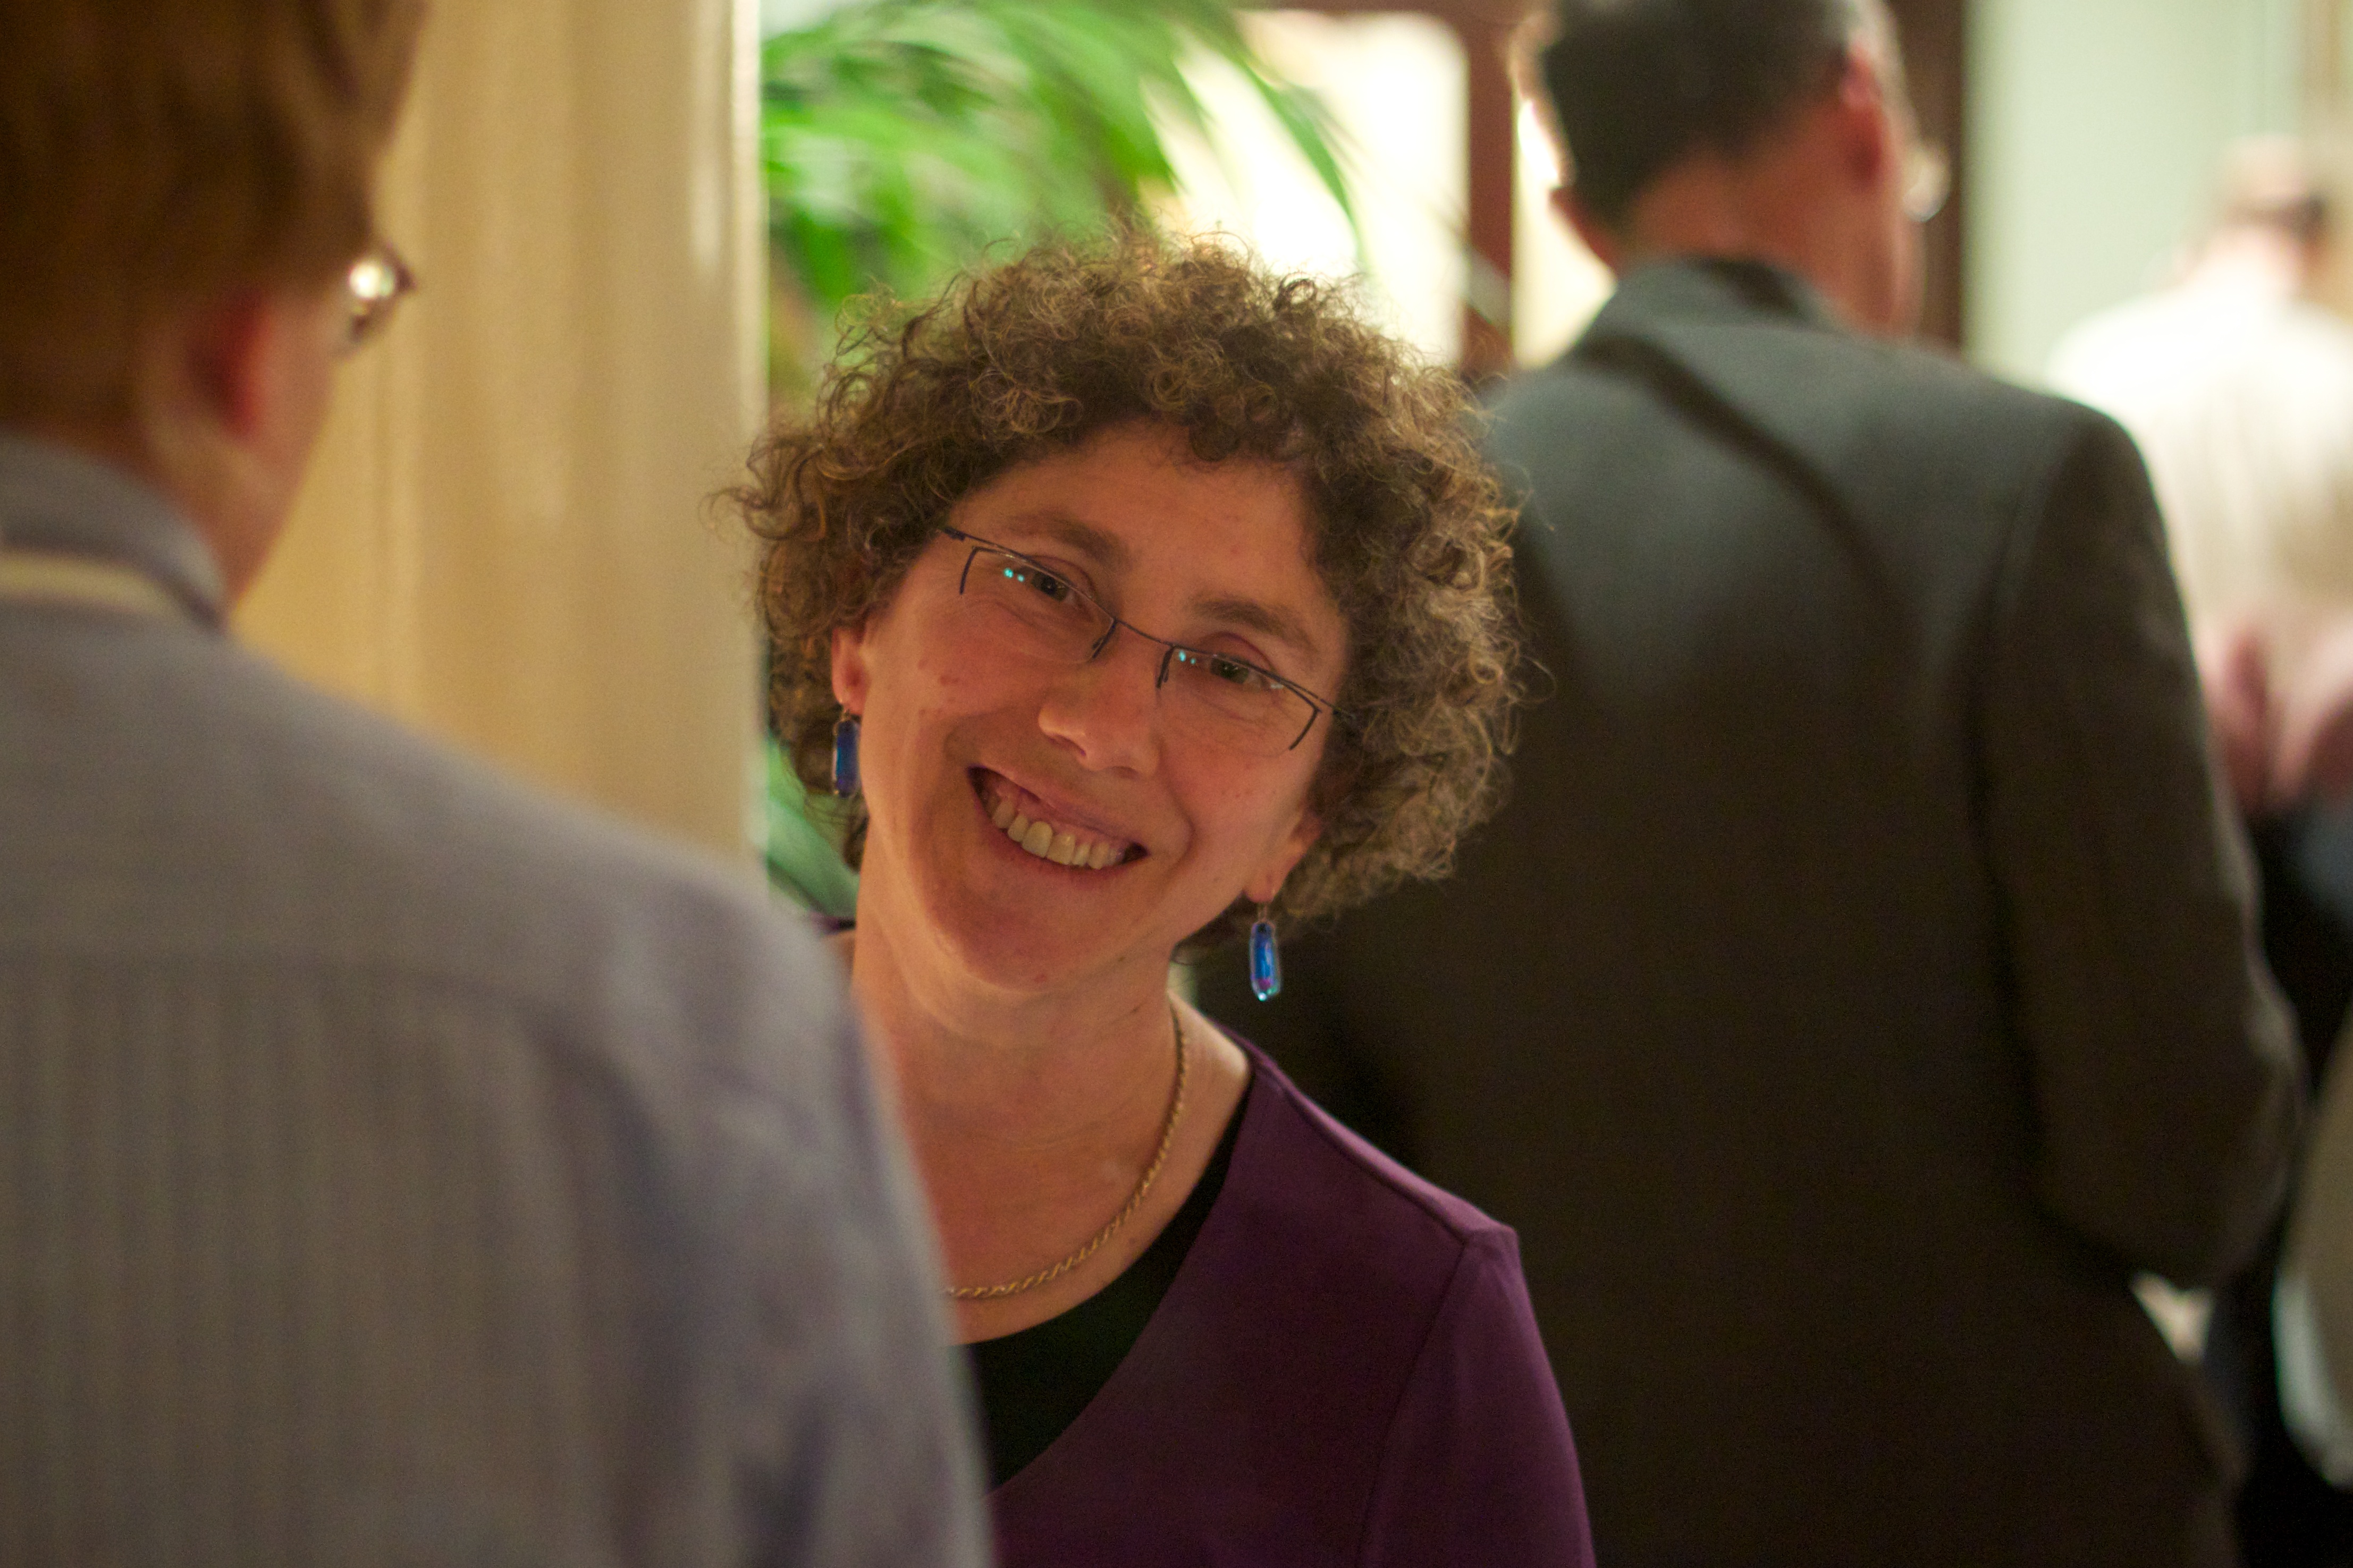
person, people, conversation, senior citizen, clab, nmc